Bootstrap (front-end framework)

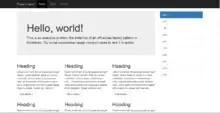
Example of a webpage using Bootstrap framework rendered in Firefox

The most prominent components of Bootstrap are its layout components, as they affect an entire web page. The basic layout component is called "Container", as every other element in the page is placed in it. Developers can choose between a fixed-width container and a fluid-width container. While the latter always fills the width with the web page, the former uses one of the five predefined fixed widths, depending on the size of the screen showing the page: